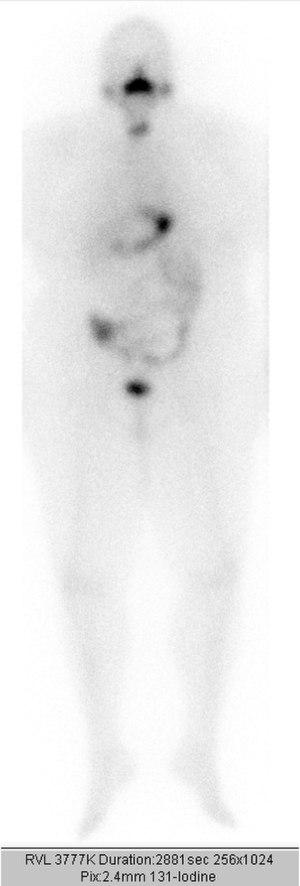
La radiothérapie à l'iode 131 est un procédé thérapeutique utilisant la médecine nucléaire destiné à traiter la maladie de Basedow, le nodule toxique, le goitre et certaines formes de cancer de la thyroïde. On utilise l'isotope 131 de l'iode, iode 131, noté ¹³¹I, qui se désintègre de façon prédominante par radioactivité β, avec une période de 8 jours, et qui n'est emmagasinée dans le corps humain que dans les cellules de la thyroïde.